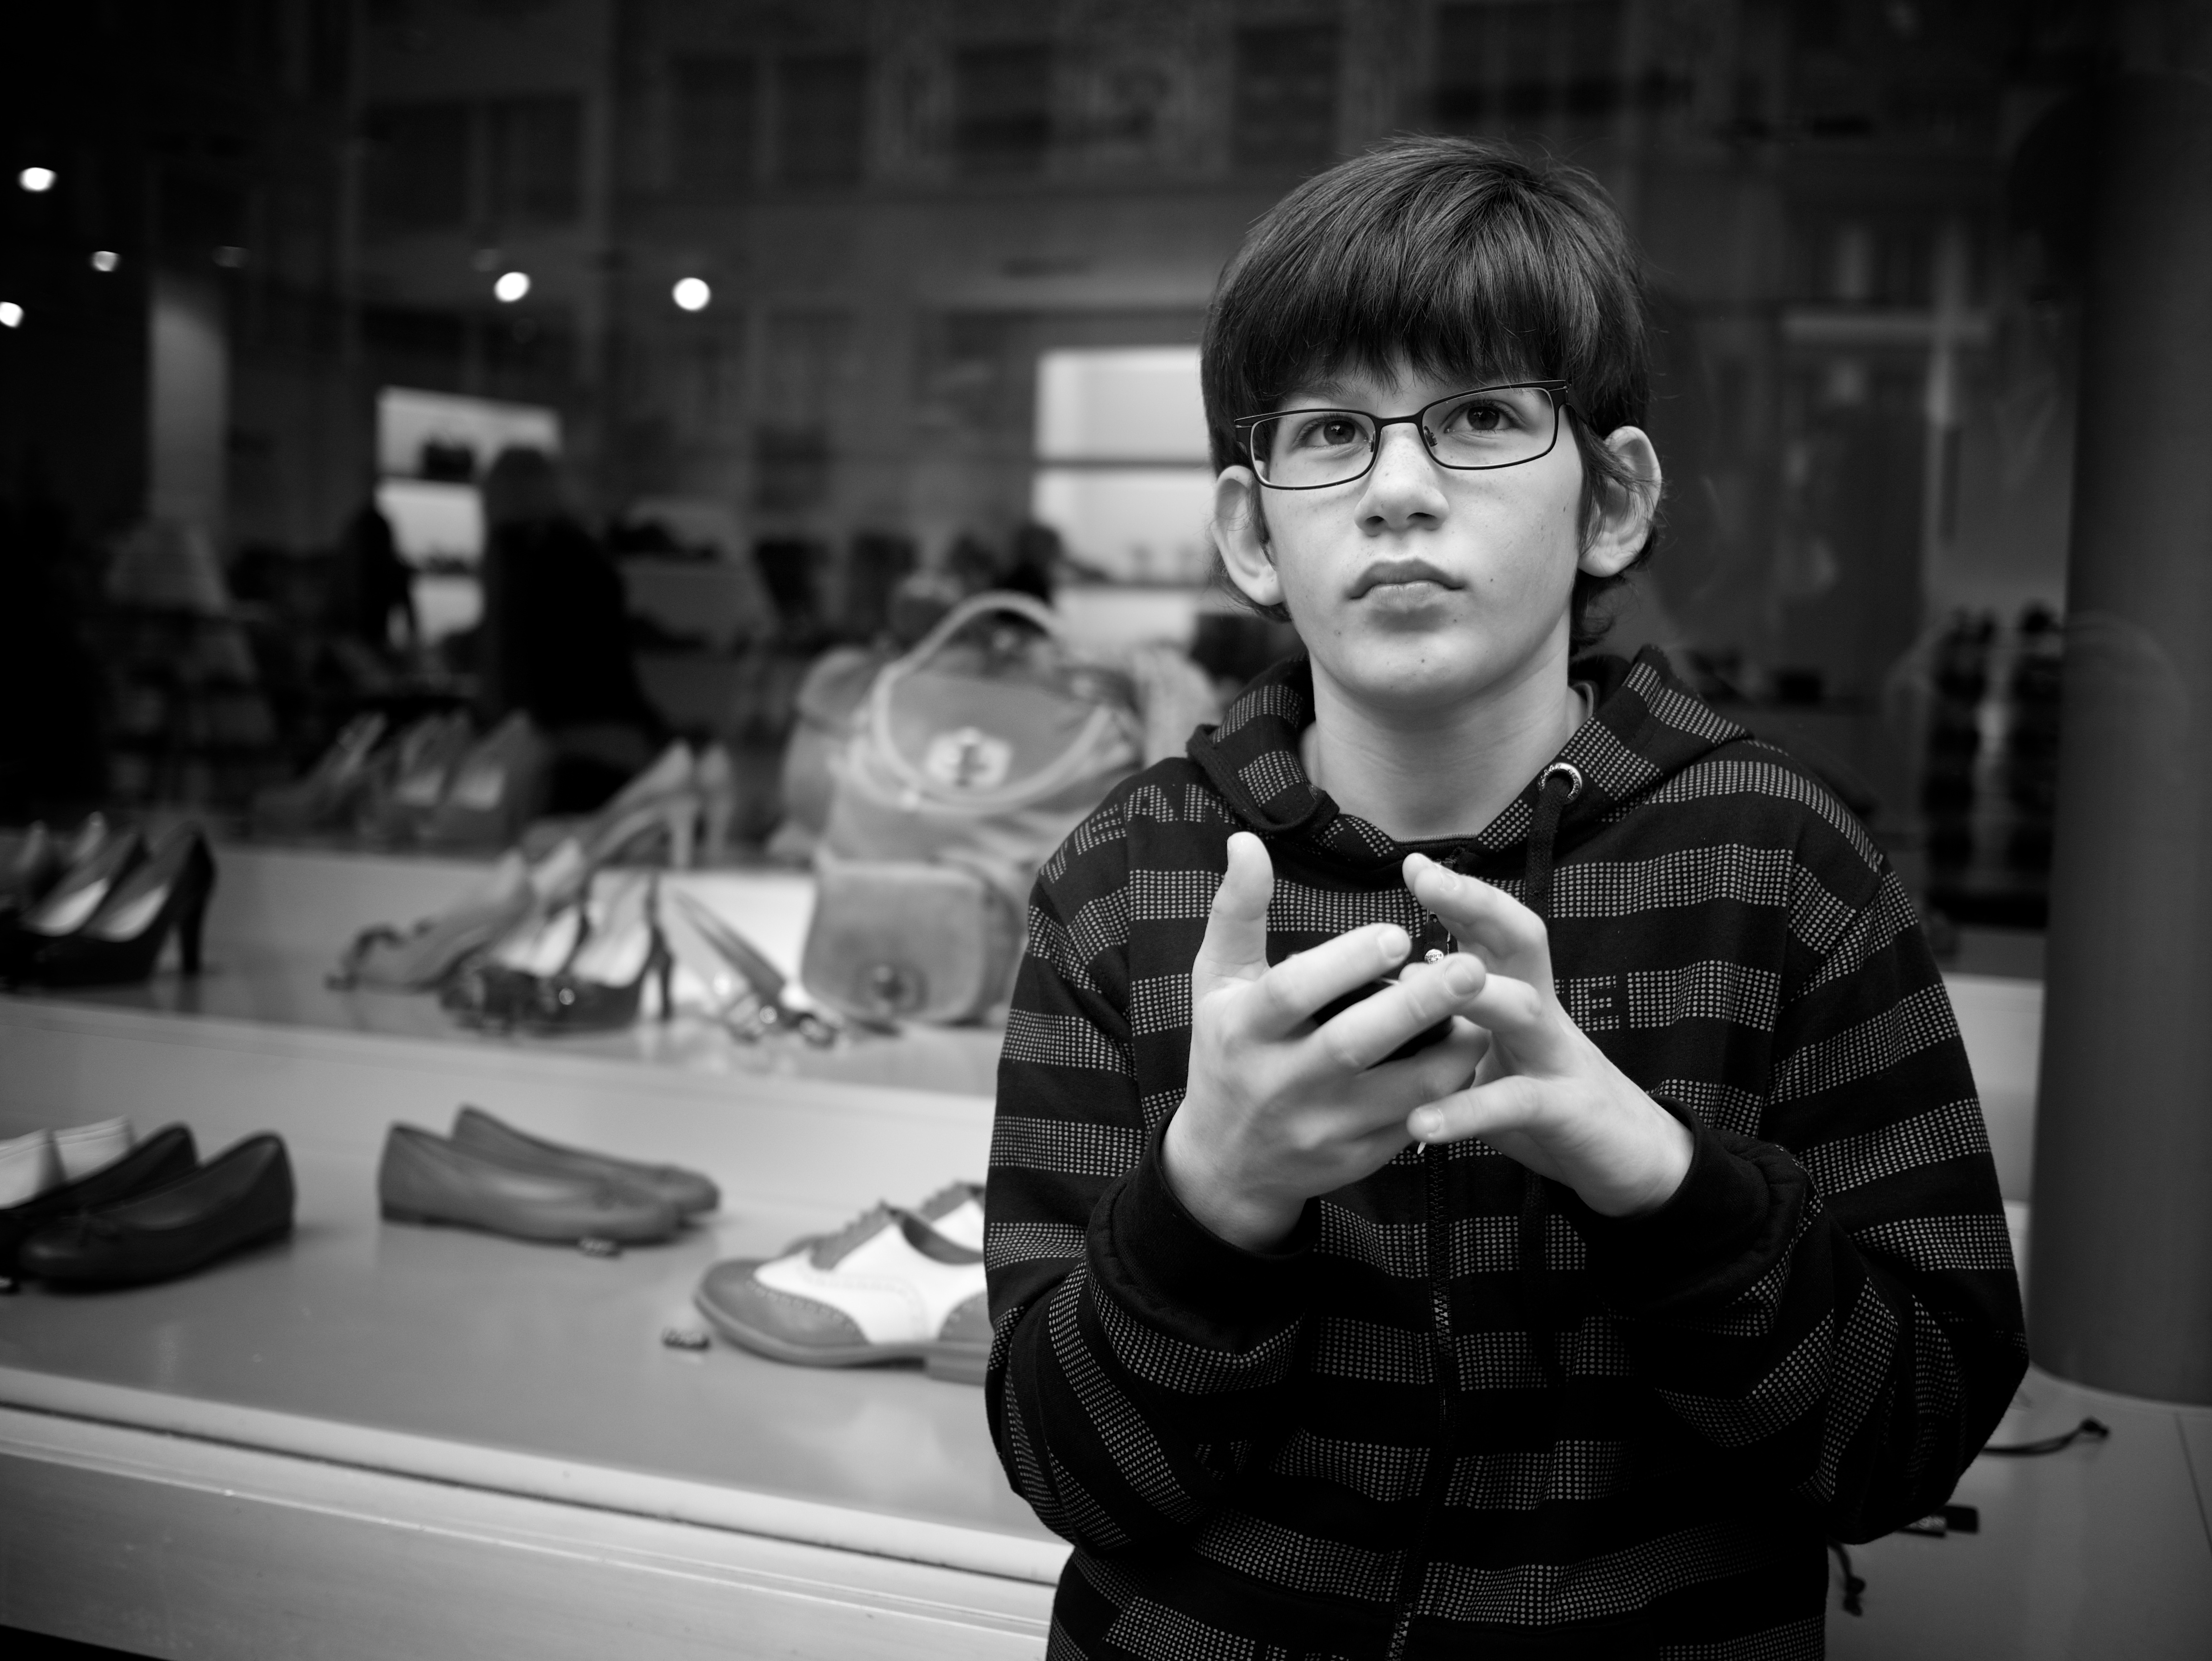
person, black and white, white, street, photography, ebook, portrait, sitting, training, black, monochrome, streetphotography, flickr, thomas, video, glasses, olympus, photograph, luzern, omd, fuji, leica, monochrom, leuthard, hcb, thomasleuthard, monochrome photography, human positions